Cape Fold Belt

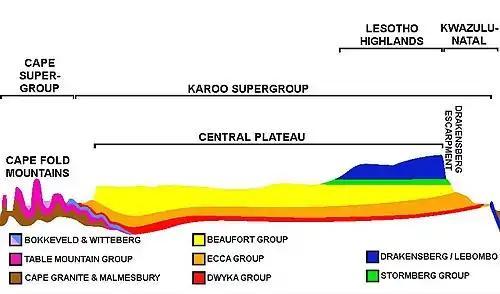
An approximate SW-NE geological cross section through South Africa, with the Cape Peninsula (with Table Mountain) on the far left, and north-eastern KwaZulu-Natal on the right. Diagrammatic and only roughly to scale to scale. The difference in both composition and structure of the Cape Fold Mountains and the Central Plateau surrounded by the Great Escarpment, in particular the Drakensberg, can clearly be seen.

The Witteberg sediments were laid down in what remained of the Agulhas Sea – a shallow, much reduced expanse of water compared to its size during the Bokkeveld period. Immediately following the Witteberg period (about 330 million years ago) much of Gondwana (particularly what was to become Africa and Antarctica, but also parts of South America and India) became covered in a kilometers thick layer of ice as the super-continent drifted over the South Pole. The diamictite deposits left by these glaciers form the first layer of the Karoo Supergroup, called the Dwyka Group. During the glaciation period the Falkland Plateau started to move northwards into what was to become southern Africa, closing the depression that had been the Agulhas Sea, and rucking the Cape Supergroup sediments into folds running roughly parallel to what would ultimately become the south-western and southern coastlines of South Africa. This mountain building continued into the next phase of the Karoo sedimentation, which began about 260 million years ago, after the ice sheets had melted, leaving a large lake (the Karoo Sea) extending over much of South Africa. The resulting marine or lacustrine deposits form the Karoo's Ecca Group. During these Ecca times continued collision of the Falkland Plateau into Southern Africa, and subduction of oceanic crust under the plateau caused the formation of a range of mountains of Himalayan proportions to the south of South Africa. The Cape Fold Mountains became fully formed during this period to become the northern foothills of this enormous mountain range. The folding that occurred during this period therefore involved not only the Cape Supergroup sediments, but also the southern portions of the Dwyka and Ecca Groups of the Karoo Supergroup.